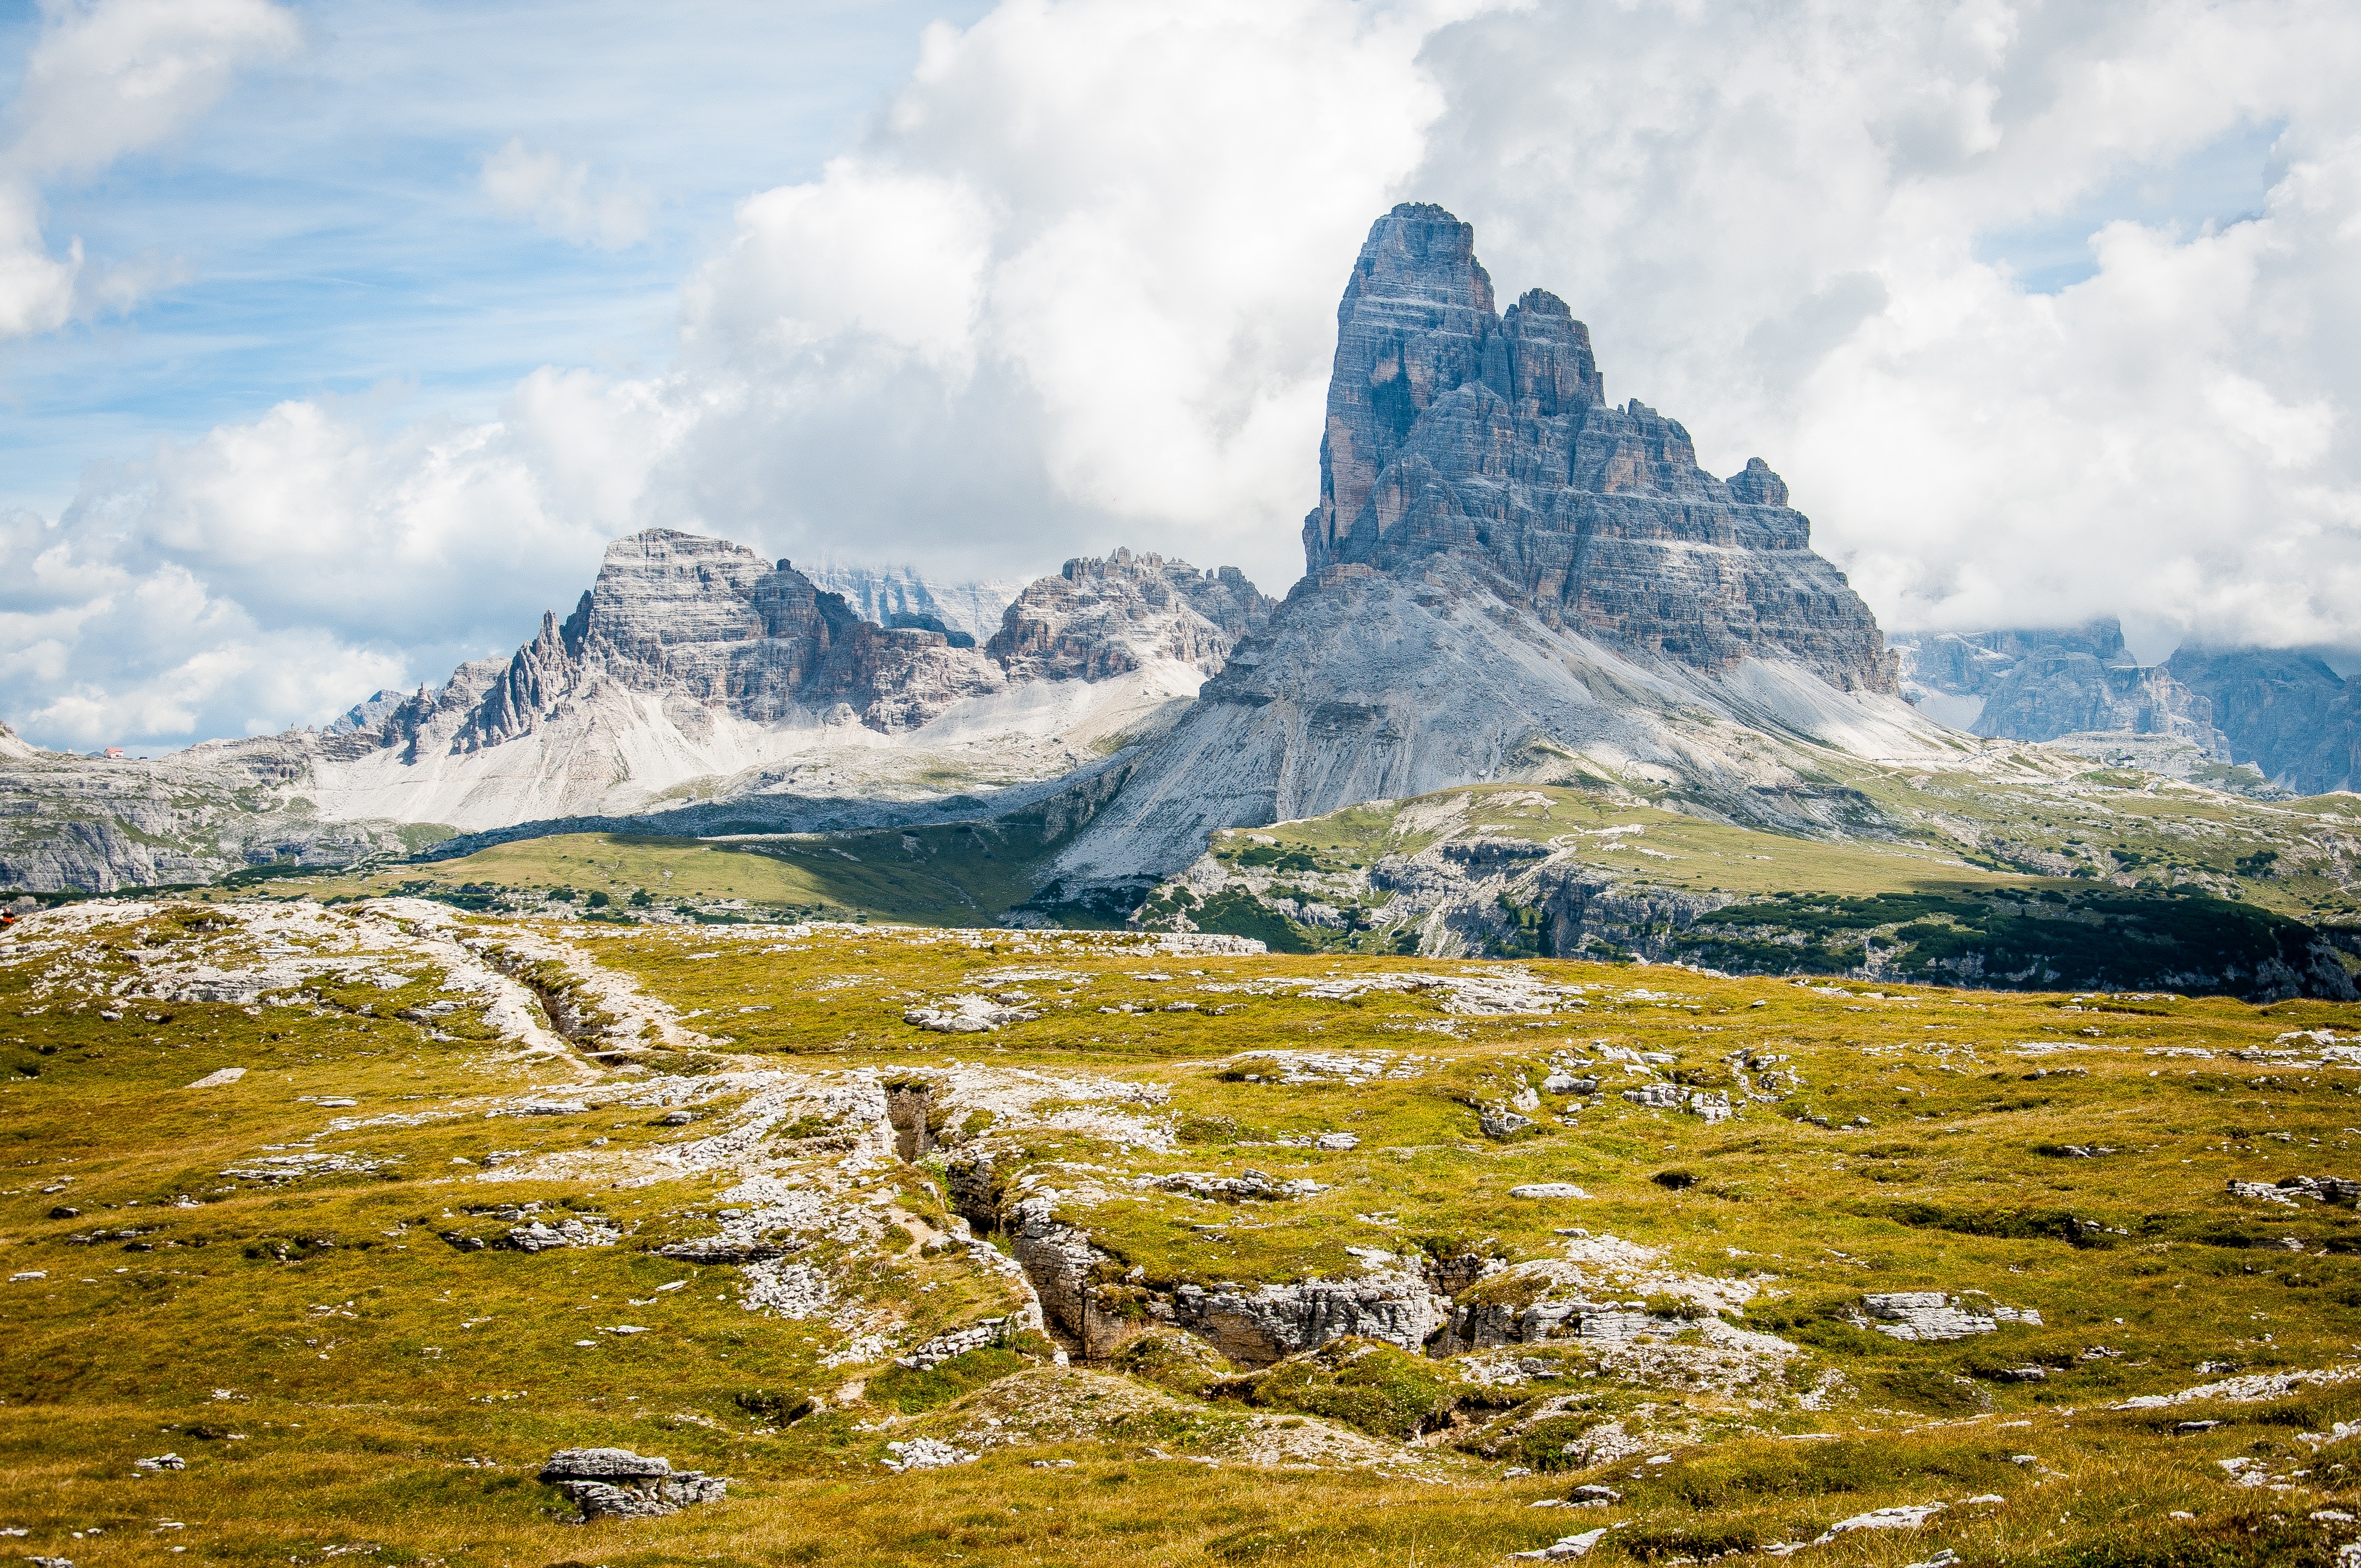
landscape, tree, grass, rock, wilderness, mountain, snow, winter, cloud, sky, hill, peak, valley, mountain range, highland, national park, ridge, summit, cool image, massif, alps, plateau, escarpment, fell, cirque, cool photo, elevation, tundra, meteorological phenomenon, mountainous landforms, glacial landform, mount scenery